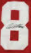
Number: 8